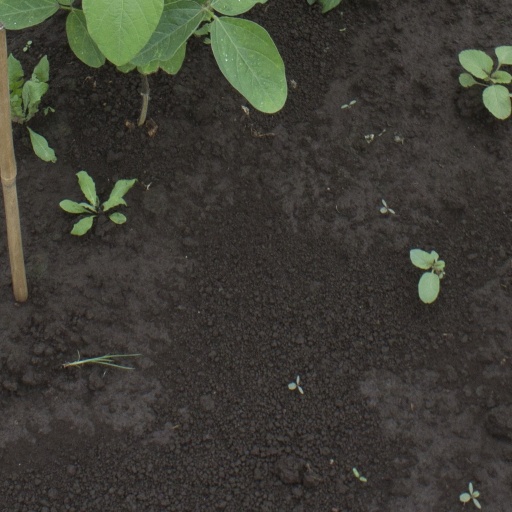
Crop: soybean